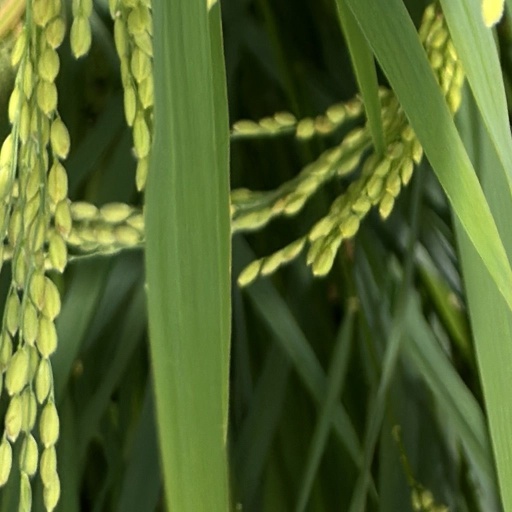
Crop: rice